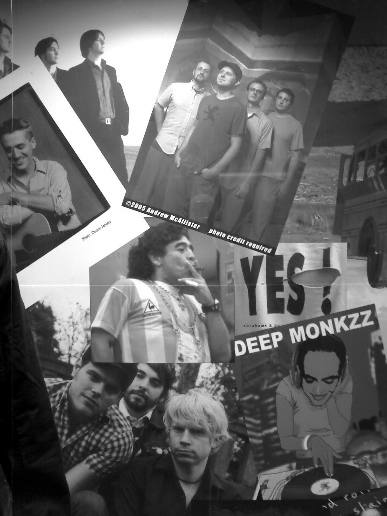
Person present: Yes